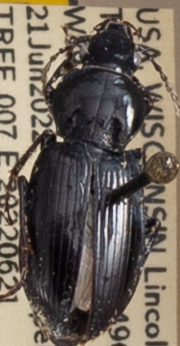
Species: Pterostichus mutus
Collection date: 2022-06-21
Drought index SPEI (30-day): -1.216
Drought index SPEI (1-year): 0.232
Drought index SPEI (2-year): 0.274